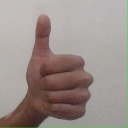
अक्षर: थ